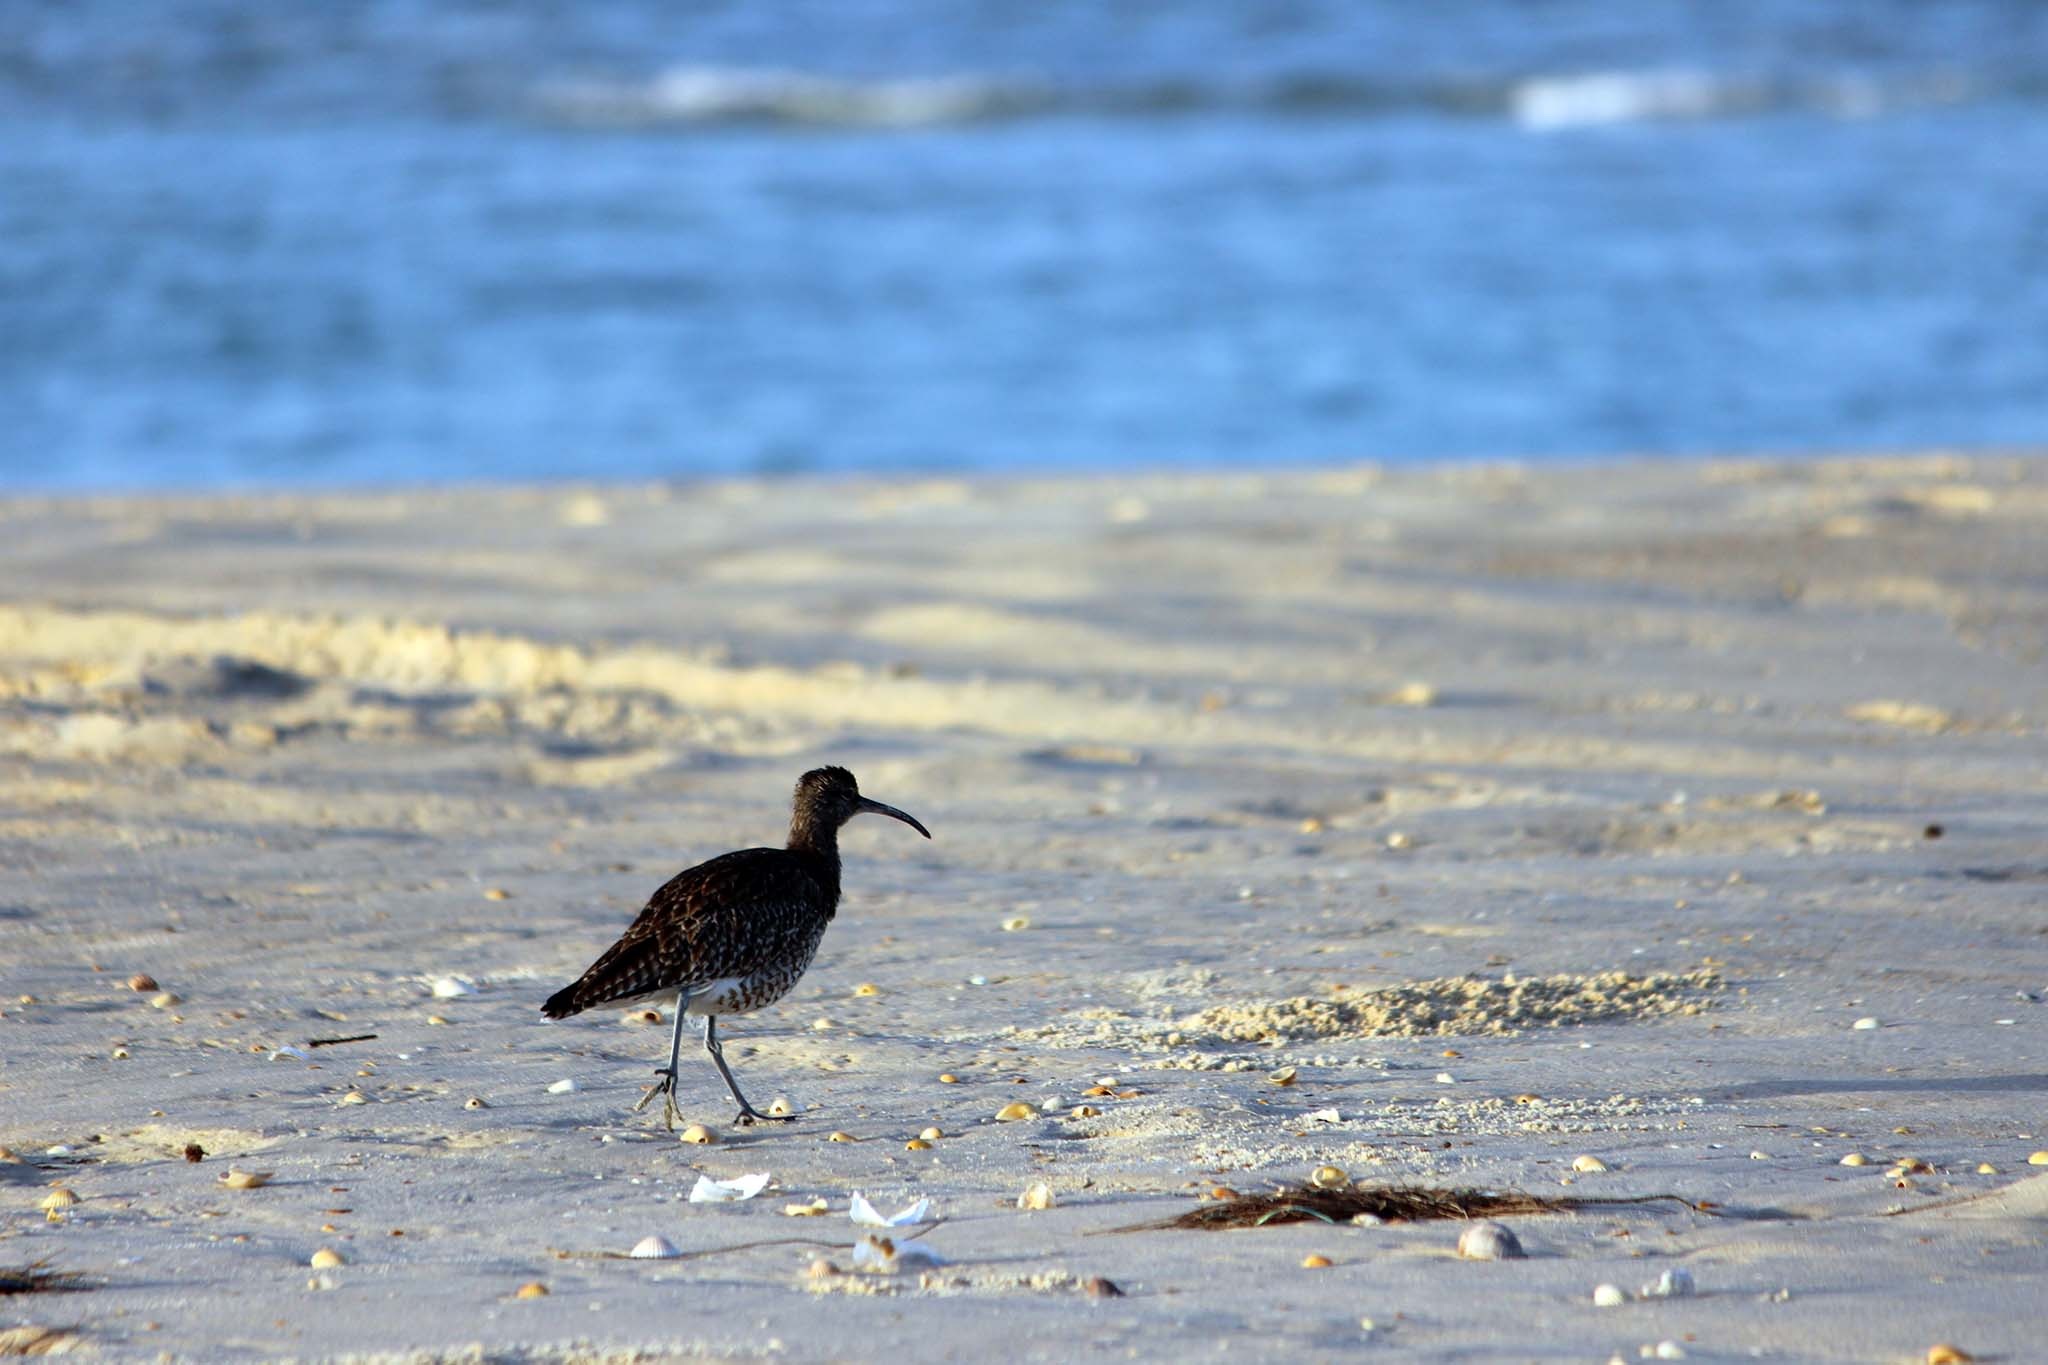
beach, sea, coast, water, nature, sand, ocean, bird, shore, wave, wildlife, fauna, sea bird, vertebrate, habitat, shorebird